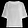
Label: Shirt